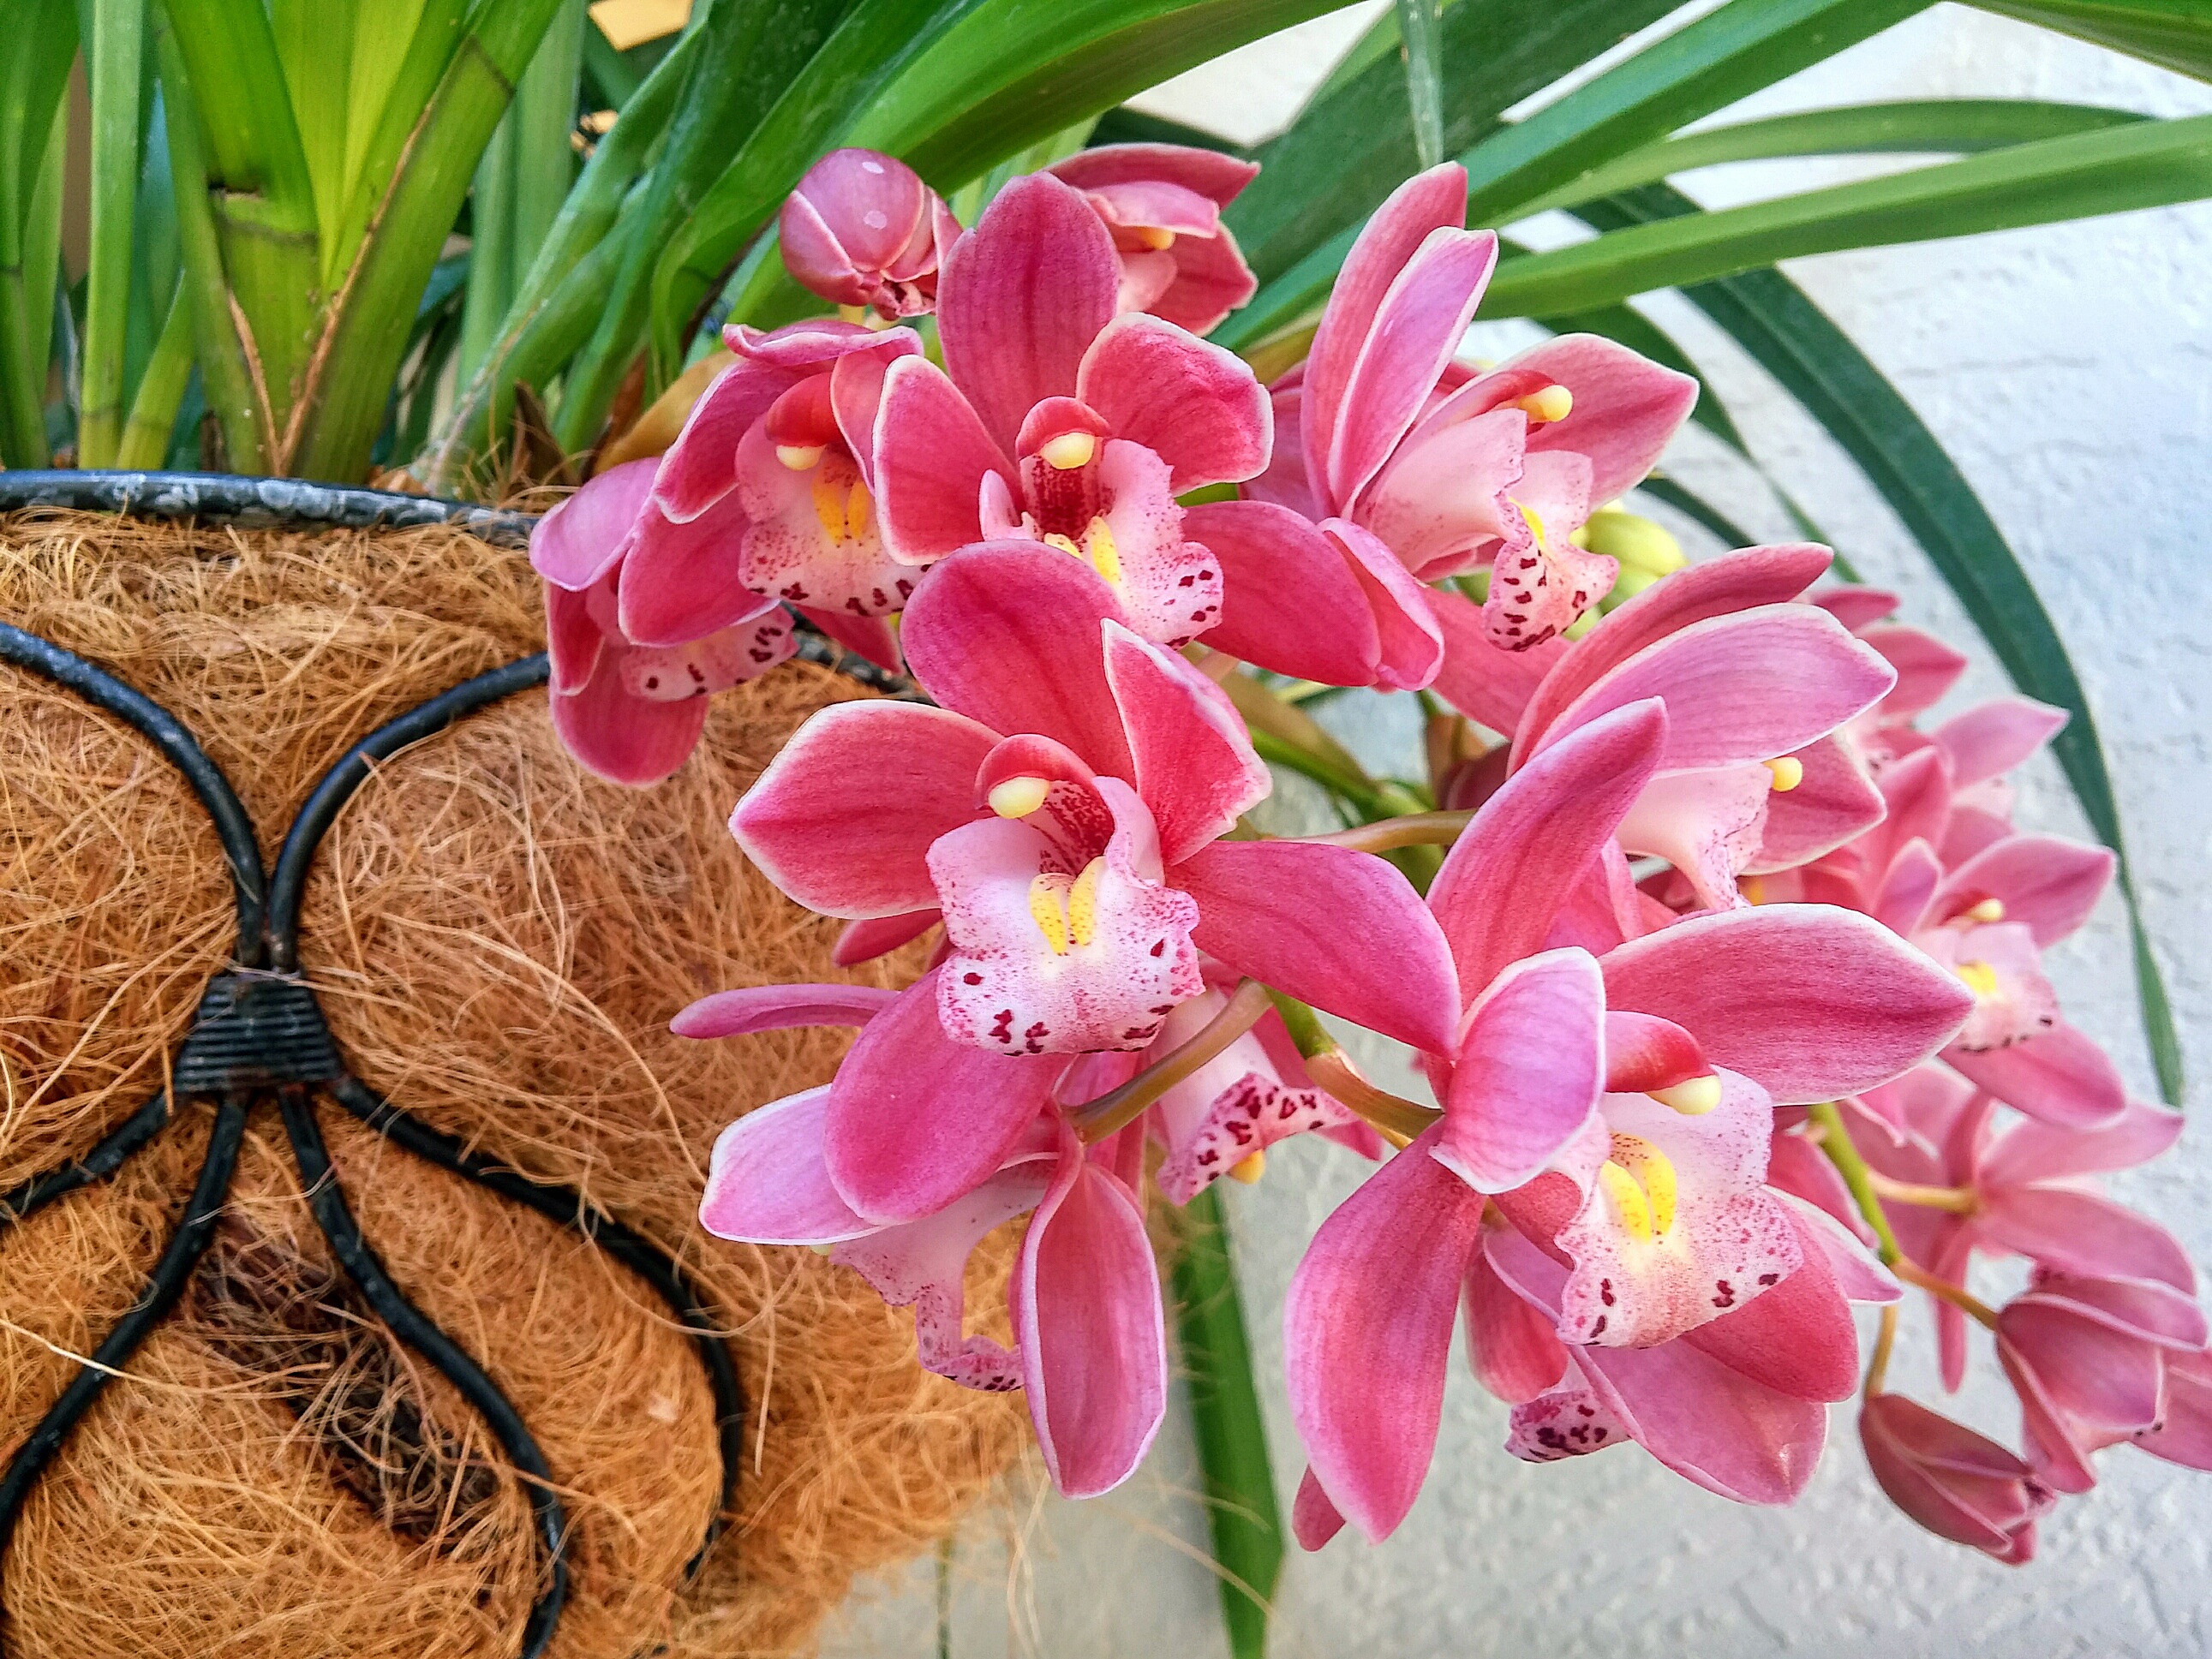
plant, flower, purple, natural, botany, flora, orchid, floristry, flowering plant, flower bouquet, cut flowers, floral design, land plant, moth orchid, flower arranging, purple orchids